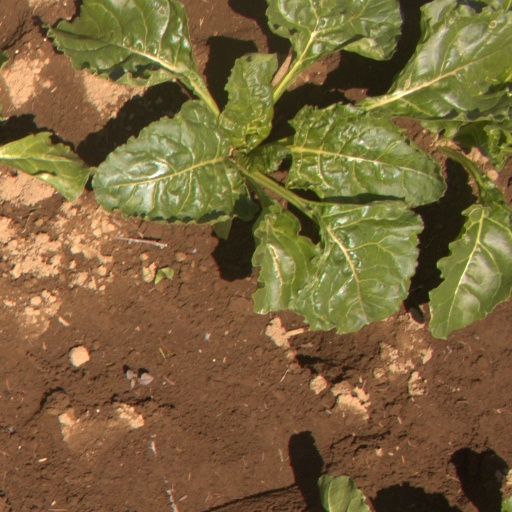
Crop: sugar beet